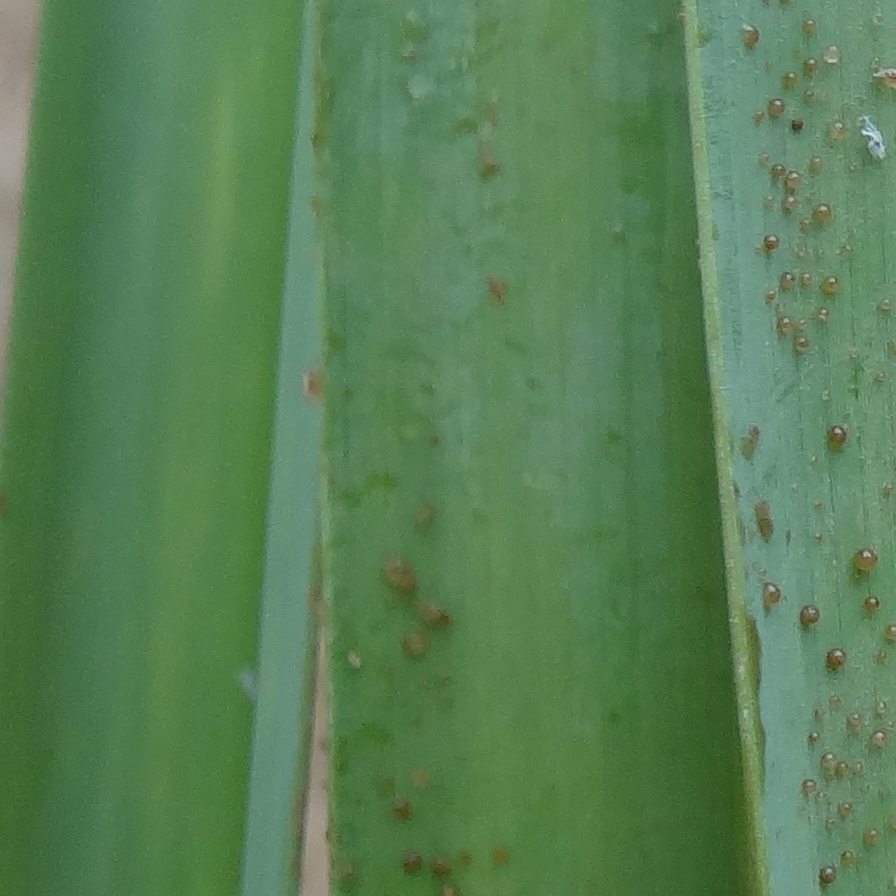
Label: Honey